Cessna Citation Mustang

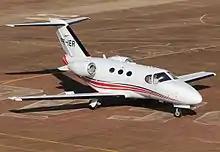
On ramp with spoilers extended

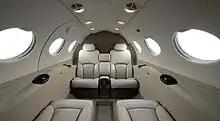
Cabin interior

The Mustang is a low-wing, cantilever monoplane with a tapered wing, T-tail, and retractable tricycle gear. One main door is located in the forward left section of the aircraft, with an additional emergency exit on the center right section of the fuselage.